History of sport in France

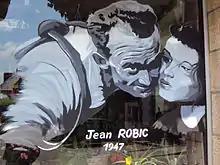
1947 Tour: victory for Jean Robic.

The French Revolution, influenced by Jean-Jacques Rousseau, supported sport and organized the Olympiads of the Republic in Paris in 1796, 1797, and 1798. These events featured the first athletic time measurements and the introduction of the metric system in sports competitions. However, the wars of the Revolution and those of Napoleon I delayed the implementation of many educational reforms, including those outlined in the Bouquier Decree of December 1793. Efforts during the Restoration and the Second Empire were also insufficient. The 1868 Hillairet Report observed that students had largely ceased playing during recess, which was spent walking and conversing, particularly among upper-class students, limiting relief from intellectual work. Intellectuals openly supporting sport remained rare until the late 20th century. Nevertheless, some institutions, especially those run by Dominicans such as Sorèze and Arcueil, maintained significant sports facilities and organized annual Olympic Games, as exemplified by the Rondeau seminary in Grenoble.